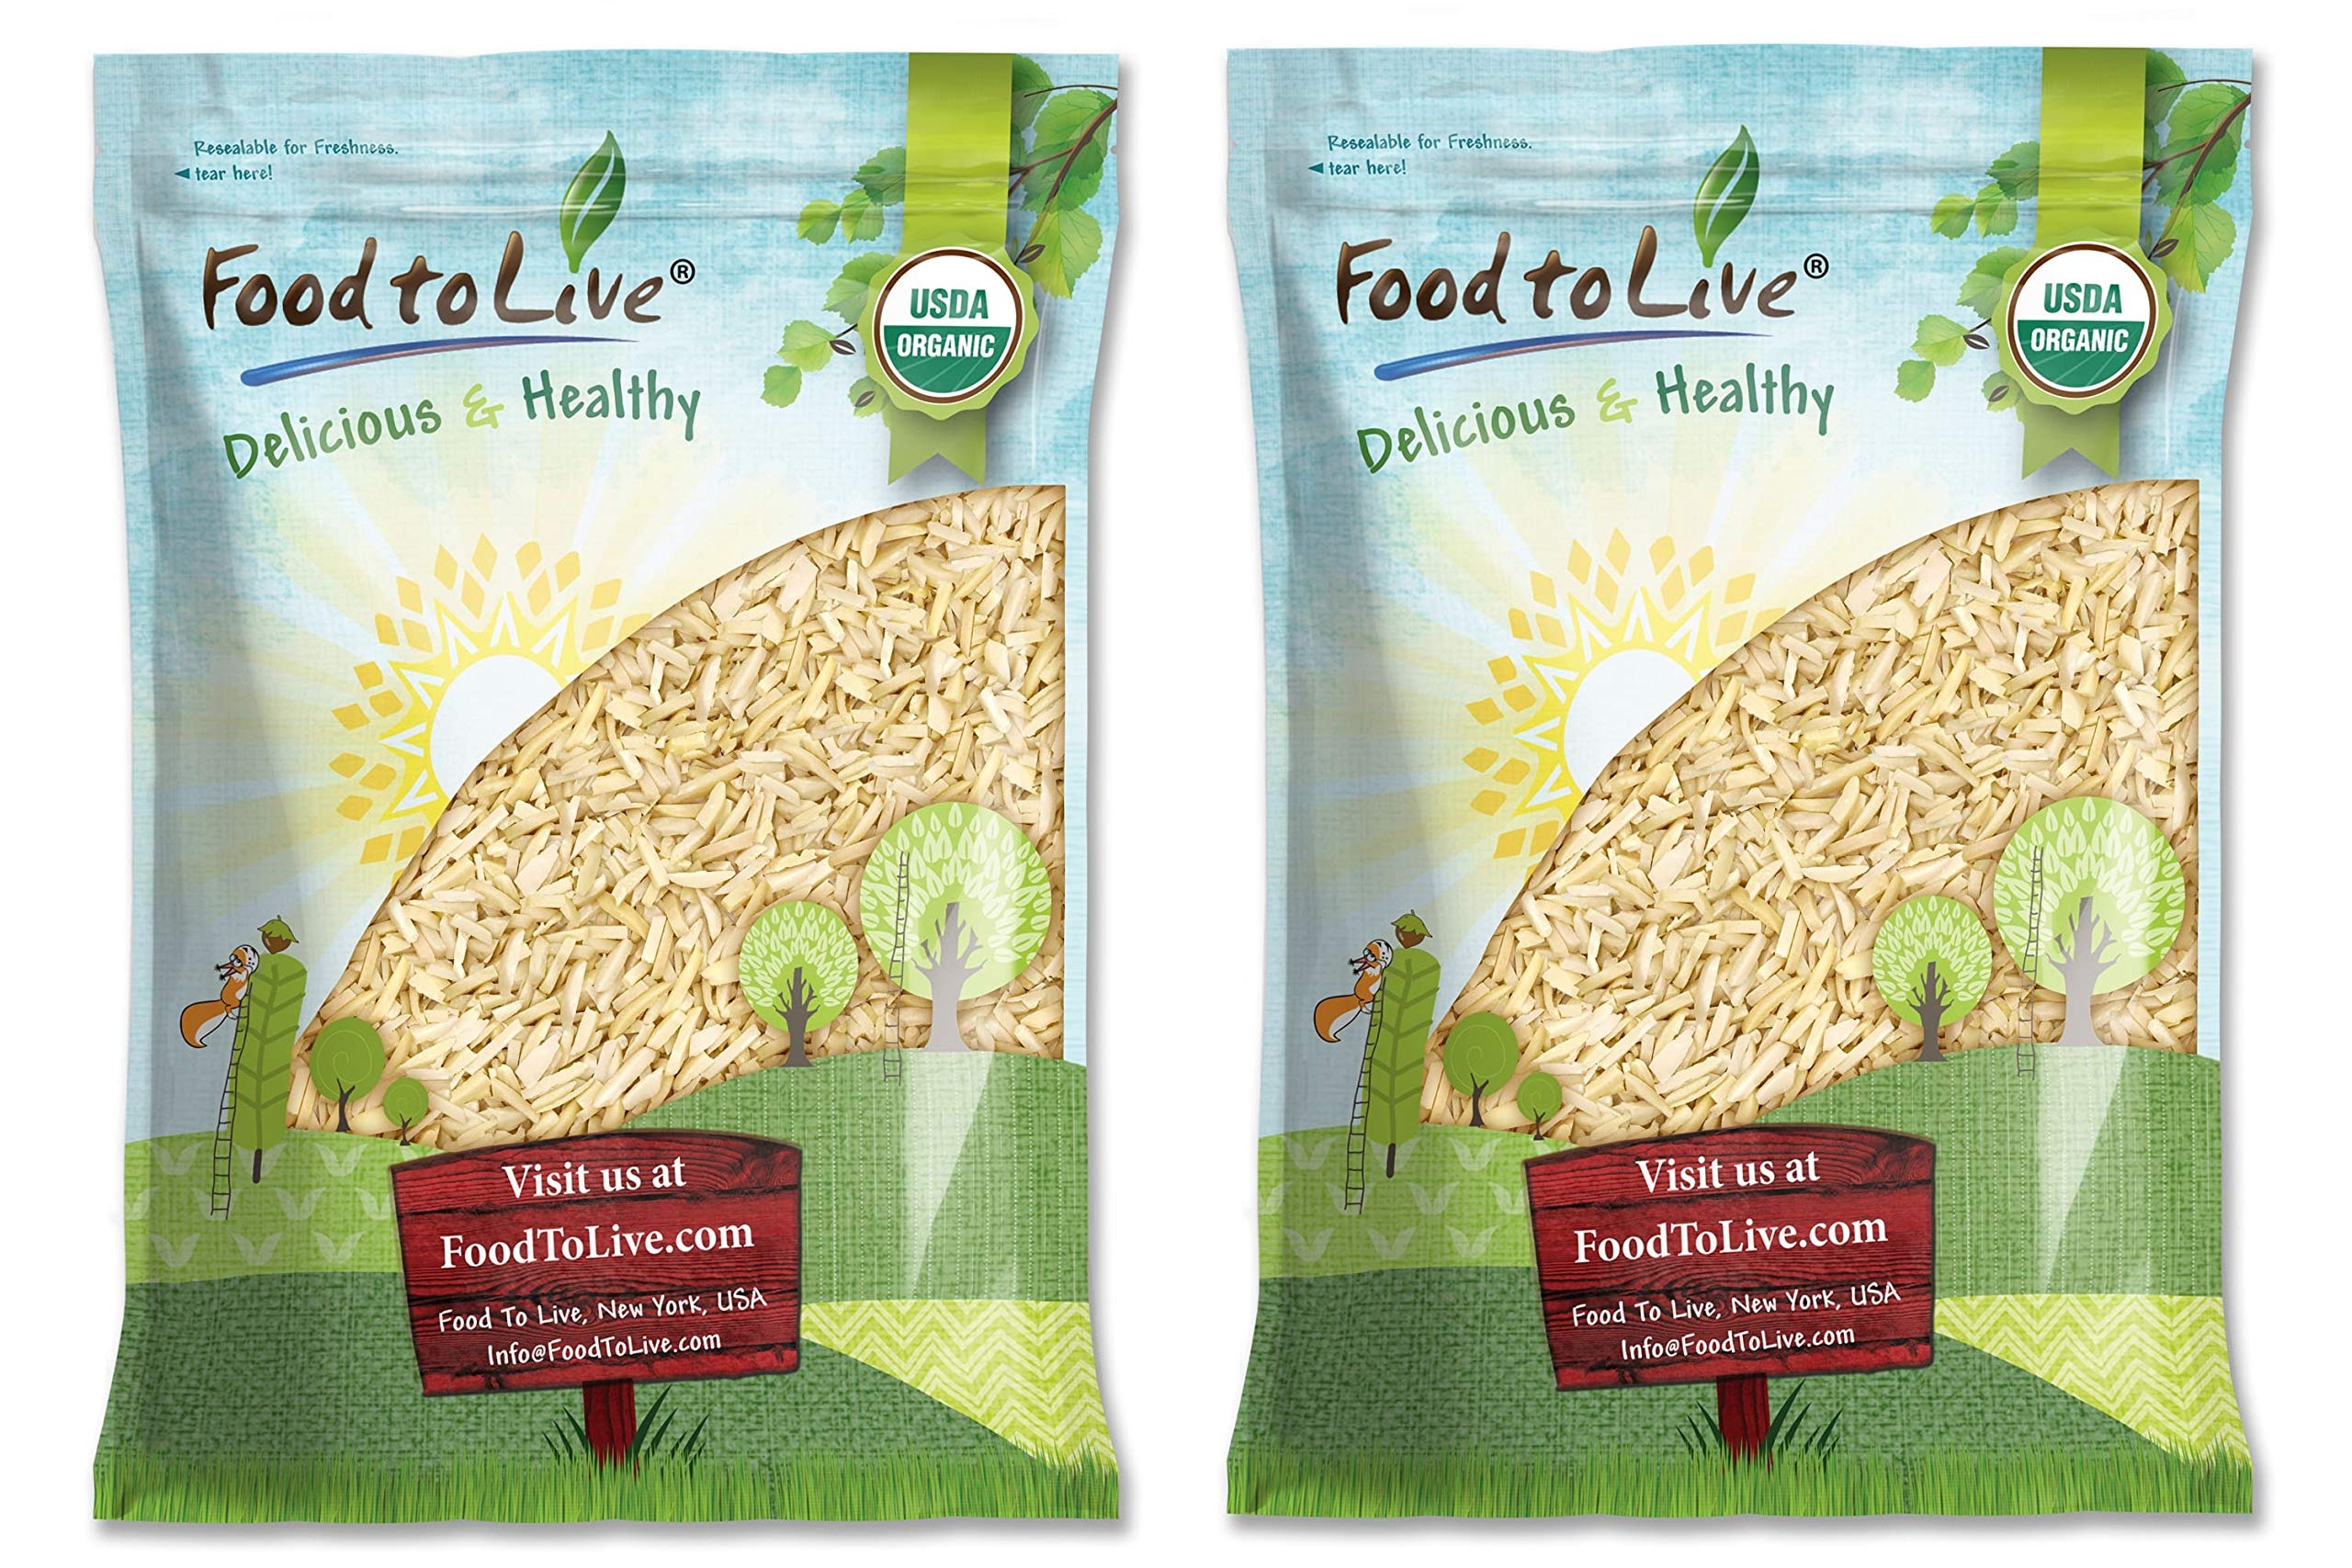
Item Name: Food to Live Organic Blanched Slivered Almonds, 14 Pounds - Non-GMO, Raw, Unpasteurized, Unsalted, Vegan, Keto, Paleo, Kosher, Bulk, Protein, Dietary Fiber, For Cooking, Baking, Salads and Cereals
Bullet Point 1: ✔️ VERSATILE & TASTY FOR COOKING: Perfectly organic blanched slivered almonds will enhance both the taste and look of your dishes
Bullet Point 2: ✔️ ORGANIC: Organic Blanched Slivered Almonds is safe, non-GMO, and free of any toxic elements
Bullet Point 3: ✔️ NUTRITIOUS: Organic Blanched Slivered Almonds from Food to Live contain a large number of essential nutrients
Bullet Point 4: ✔️ PERFECT TASTE: Our almonds are slivered to perfection, which ensures that they will taste amazing
Bullet Point 5: ✔️ HANDY PACK: The packaging has a zip fastener that will allow the product to stay fresh and tasty for a long time
Value: 224.0
Unit: Ounce

Price: 167.86